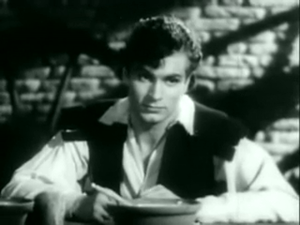
Laurence Olivier dans As You Like It, film, 1936
Comme il vous plaira est un film britannique de Paul Czinner, sorti en 1936, avec Laurence Olivier dans le rôle d'Orlando et Elisabeth Bergner dans celui de Rosalinde.